Tops (band)

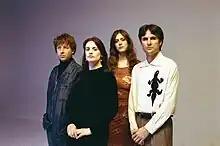
(L–R) David Carriere, Jane Penny, Marta Cikojevic, and Riley Fleck in 2022

Tops (stylized in all capital letters as TOPS) is a Canadian indie rock band from Montreal, Quebec, which currently consists of Jane Penny, David Carriere, Riley Fleck, and Marta Cikojevic. They were formed in 2011 following the disbandment of synthpop group Silly Kissers, of which Carriere, Penny, and Gillies were members, along with Arbutus Records recording artist Sean Nicholas Savage. TOPS are prominent within the Arbutus Records and Canadian indie music scenes. Their debut album, Tender Opposites"," was released on February 28, 2012, in Canada and the United States, and October 1, 2012, in the rest of the world, to generally positive reviews. The album was named the eighth best album of 2012 by Gorilla vs. Bear. Their second studio album, "Picture You Staring," was released in 2014 on Arbutus Records and featured artwork from LA-based artist Jessica Dean Harrison.